Anatoly Serdyukov

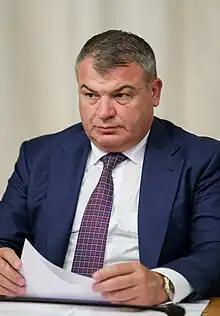
Serdyukov in 2018

In October 2015, he was appointed as an Industrial Director of Rostec State Corporation. His duties include supervising of all the company's aviation-related activities from helicopter-building to airplane engines.